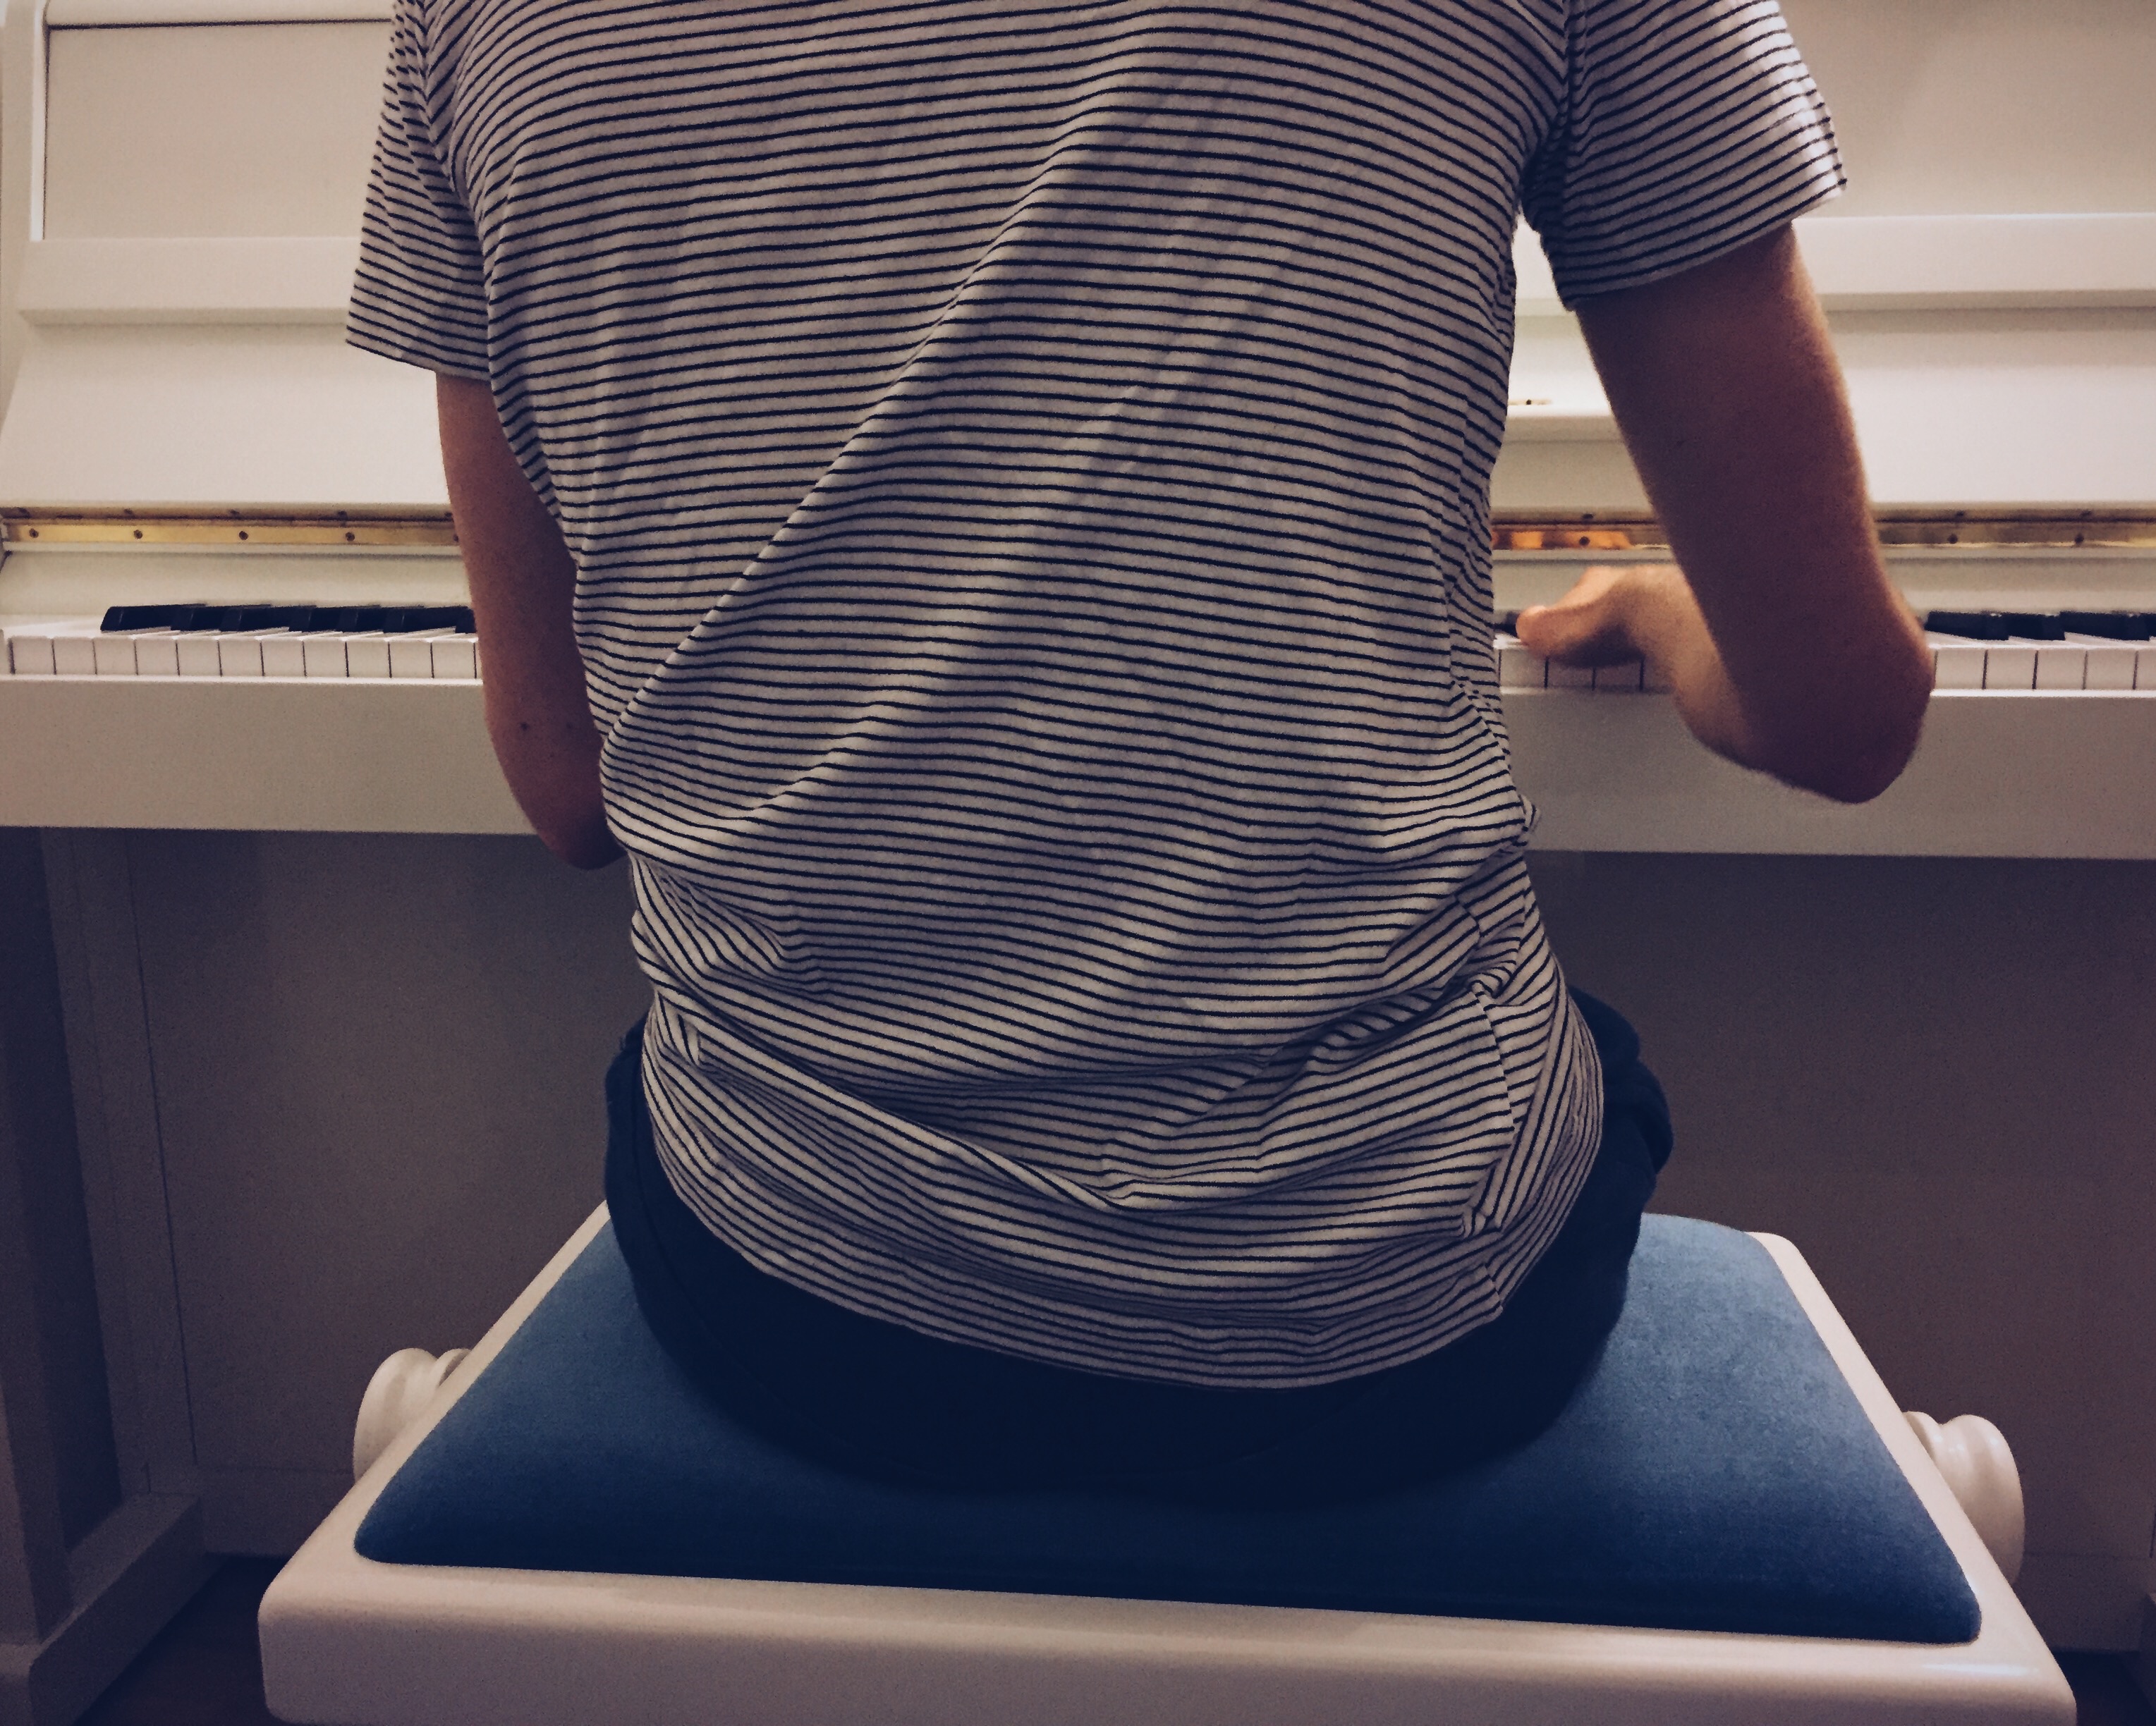
blue, clothing, arm, art, dress, design, neck, sleeve, t shirt